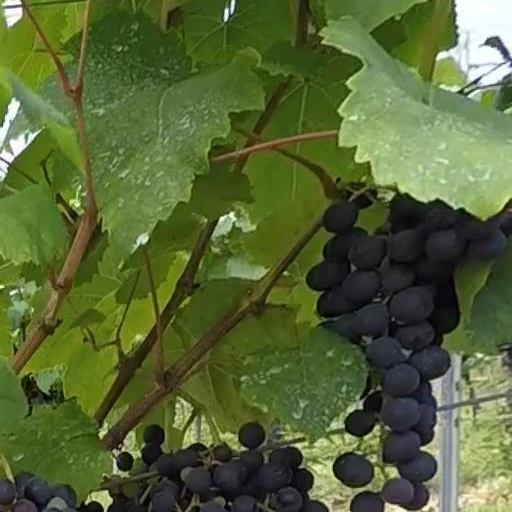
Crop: grape